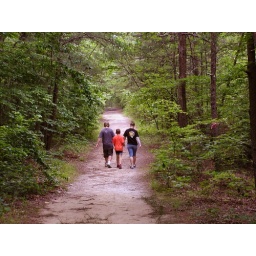
Back before the one in the orange shirt was taller than the other two....